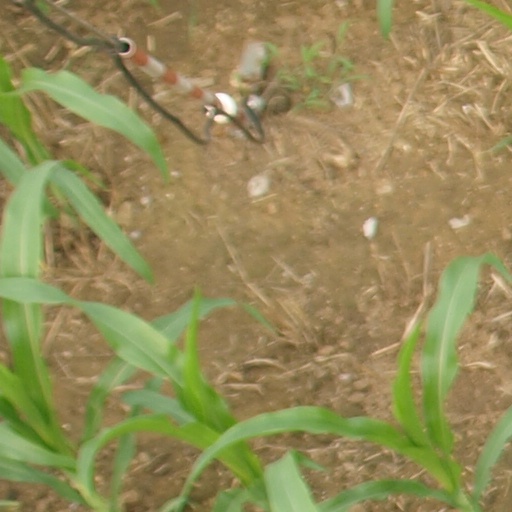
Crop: maize; corn